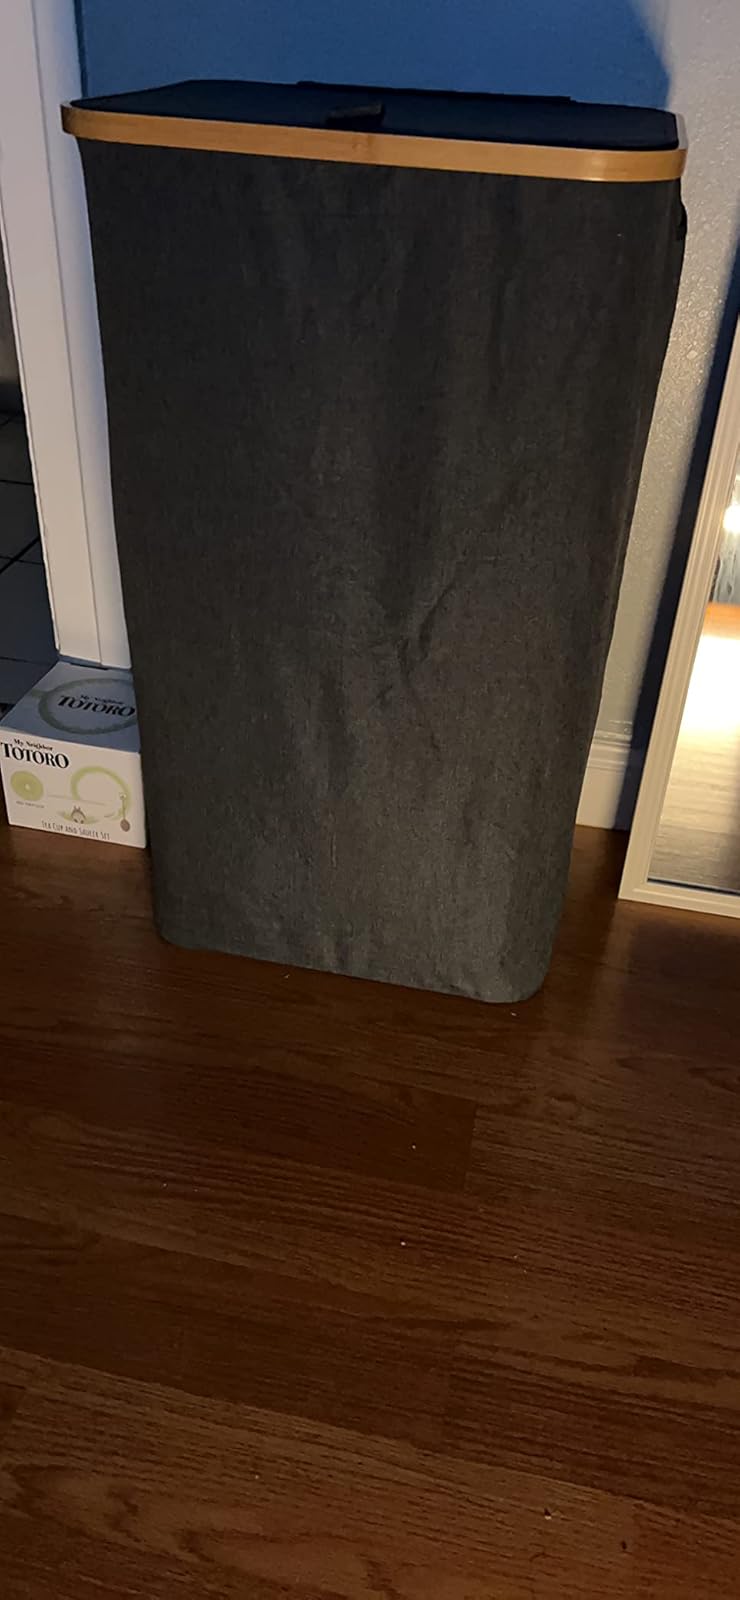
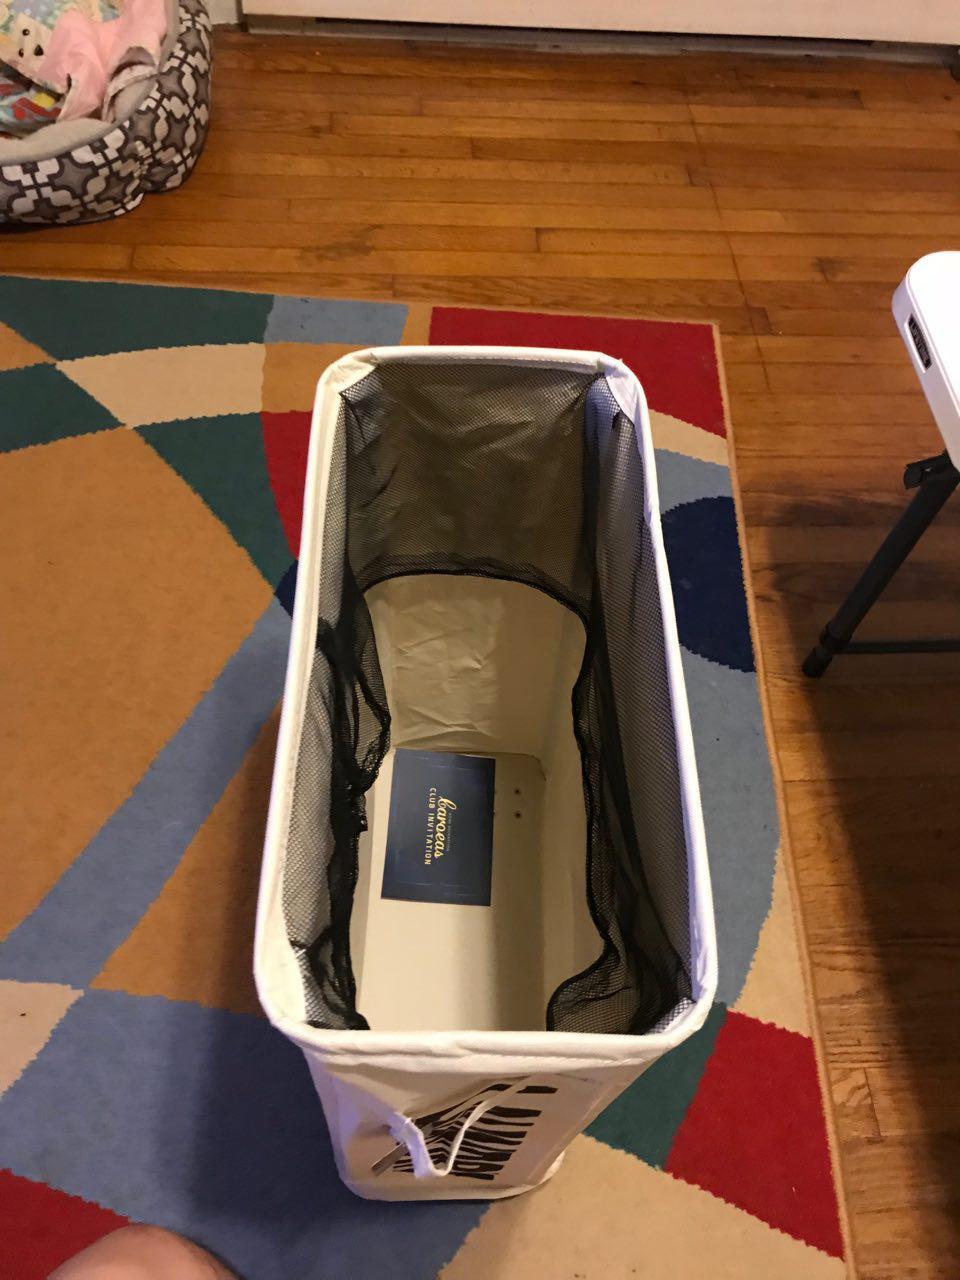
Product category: items_hamper
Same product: no